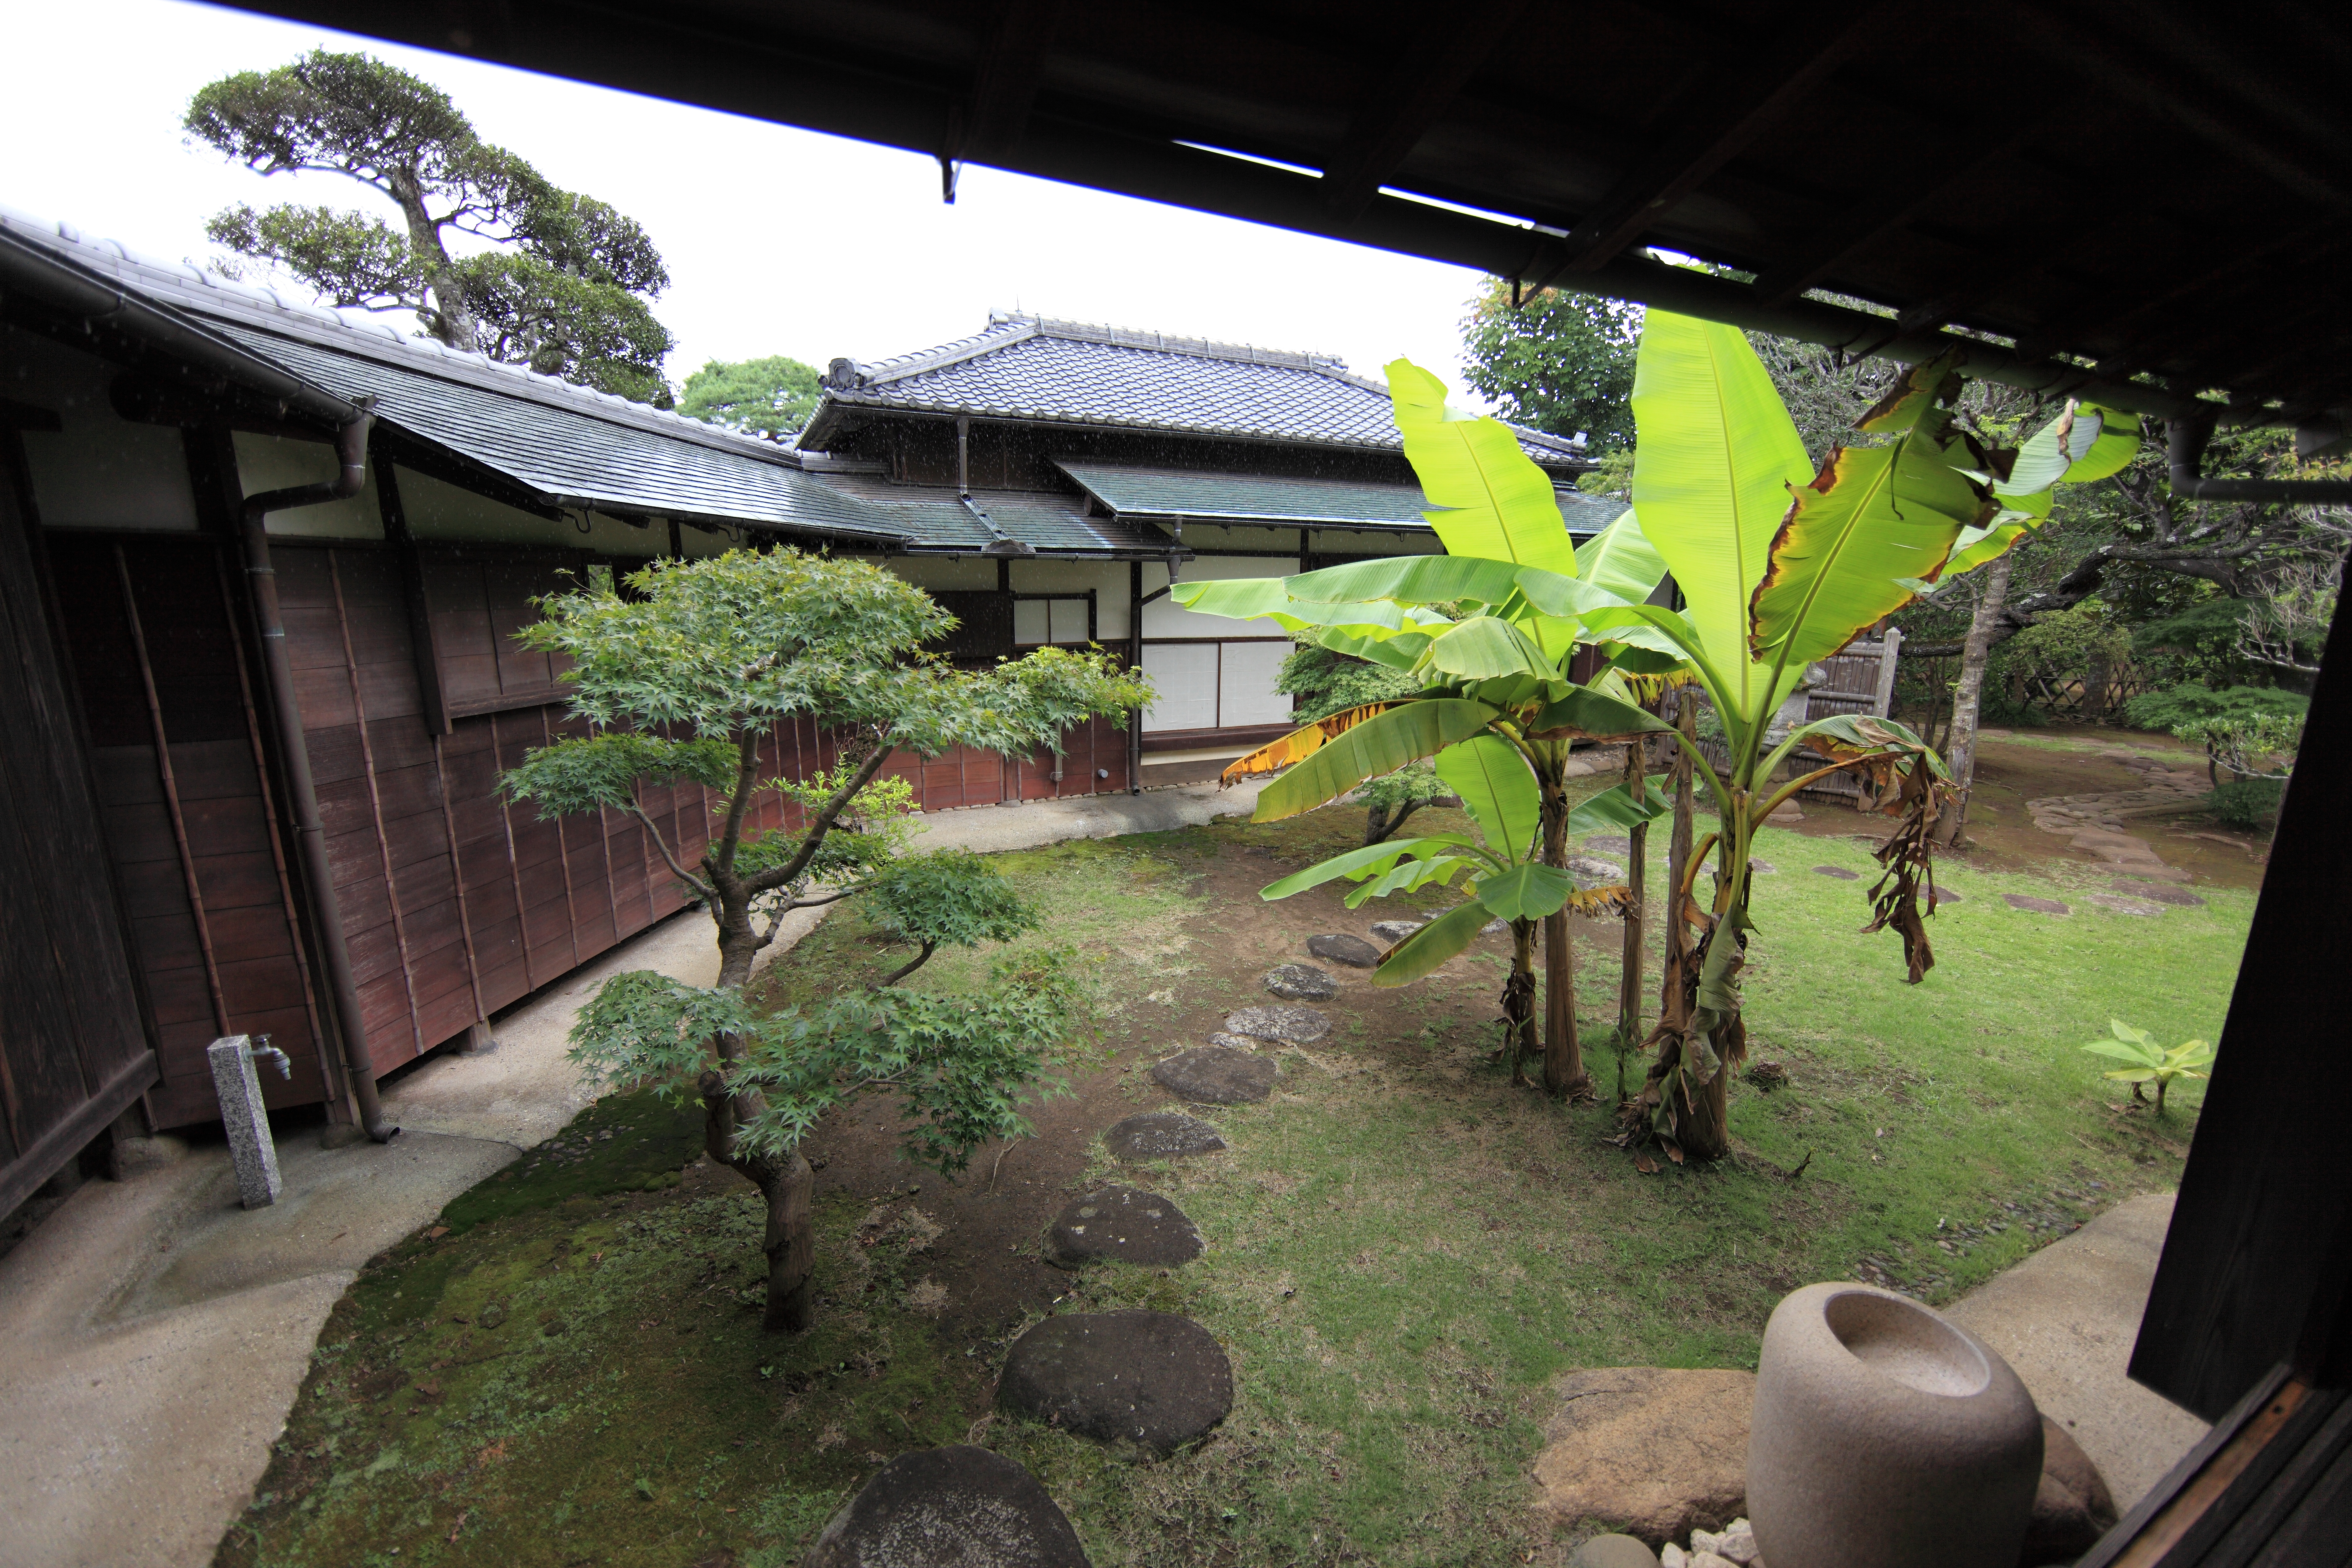
house, flower, home, high, jungle, backyard, exterior, garden, cool image, courtyard, design, japanese, resort, 5d, style, sakura, hires, yard, markii, traditional, hi, res, resolution, chiba, hotta